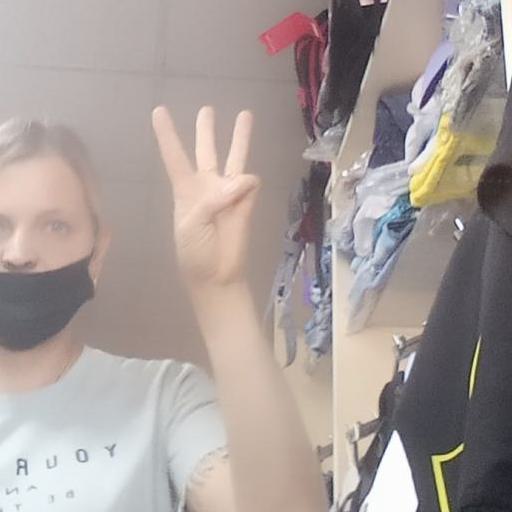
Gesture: three